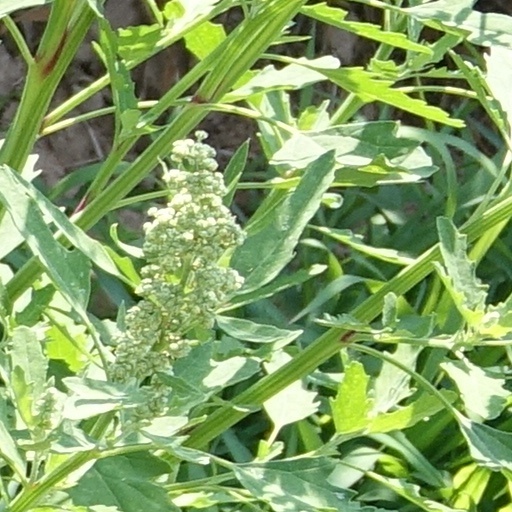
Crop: wheat